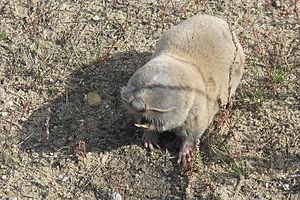
Johann Anton Güldenstädt est un explorateur et un naturaliste allemand de la Baltique, sujet de l'Empire russe, né le 26 avril 1745 à Riga et mort le 23 mars 1781 à Saint-Pétersbourg, qui fut l'un des premiers Européens à étudier la culture et les mœurs des peuples du Caucase du Nord, notamment les Ossètes et les Ingouches, et le premier auteur d'une description de la géologie, de la flore et de la faune des steppes du sud de la Russie.